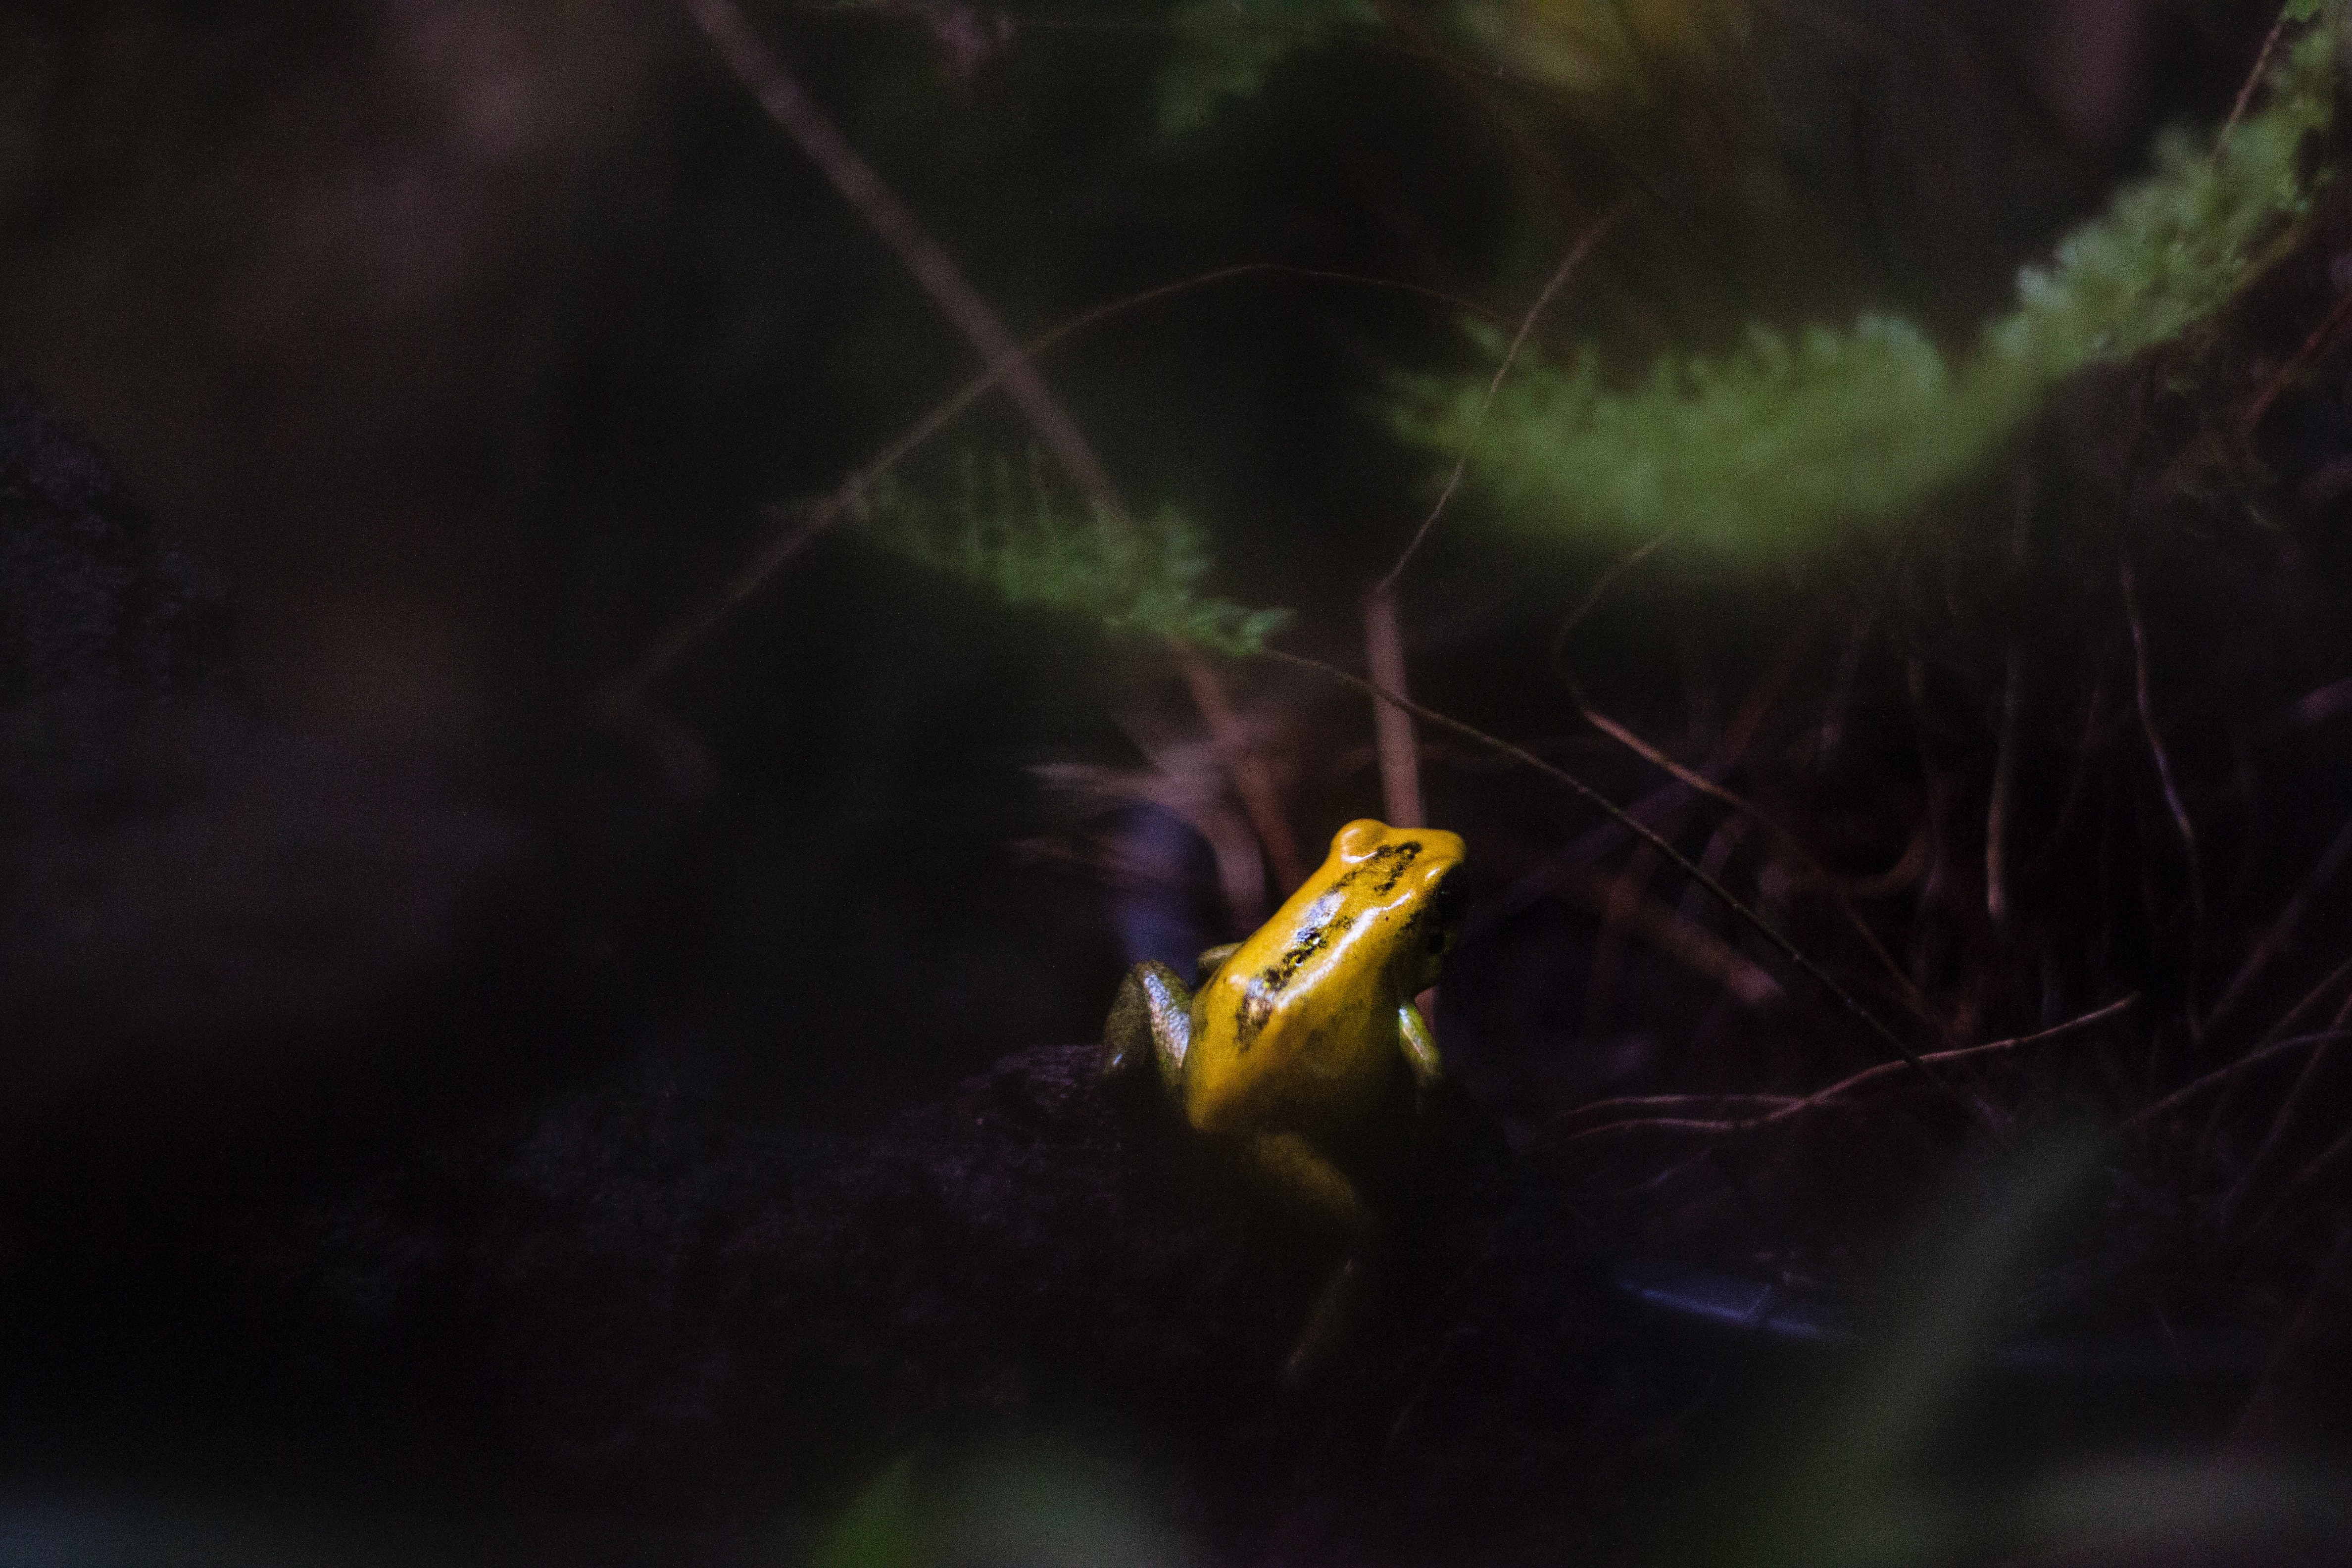
yellow, amphibian, frog, organism, leaf, macro photography, photography, wildlife, plant, tree frog, forest